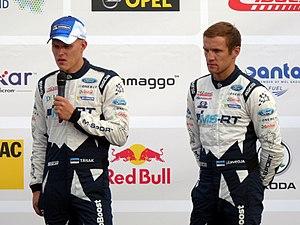
Le Rallye d'Allemagne 2017 est le 10ᵉ rallye du Championnat du monde des rallyes 2017 et la 35ᵉ édition de l’épreuve. Il se déroule sur 21 épreuves spéciales. Ott Tänak et Martin Järveoja, au volant d'une Ford Fiesta WRC, remportent le rallye pour ce qui est leur deuxième succès en championnat du monde des rallyes.
Le championnat du monde des rallyes 2020 est la 48ᵉ édition du championnat du monde des rallyes, une compétition automobile reconnue par la Fédération Internationale de l'Automobile comme la plus haute classe international de la discipline. Les équipes devaient participer à quatorze rallyes pour ce Championnat réparties sur quatre continents mais celui du Chili est annulé en raison des troubles politiques. Les équipages sont libres de concourir dans des voitures conformes aux règlements World Rally Car et Groupe R; cependant, seuls les constructeurs en compétition avec les World Rally Cars Homologation en vertu des règlements introduits dans World Rally Car-2017-2017 sont éligibles pour marquer des points dans le championnat des constructeurs.